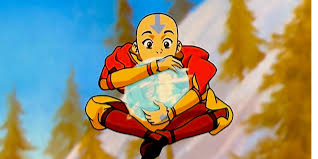
Portrait style: Cartoon Portrait